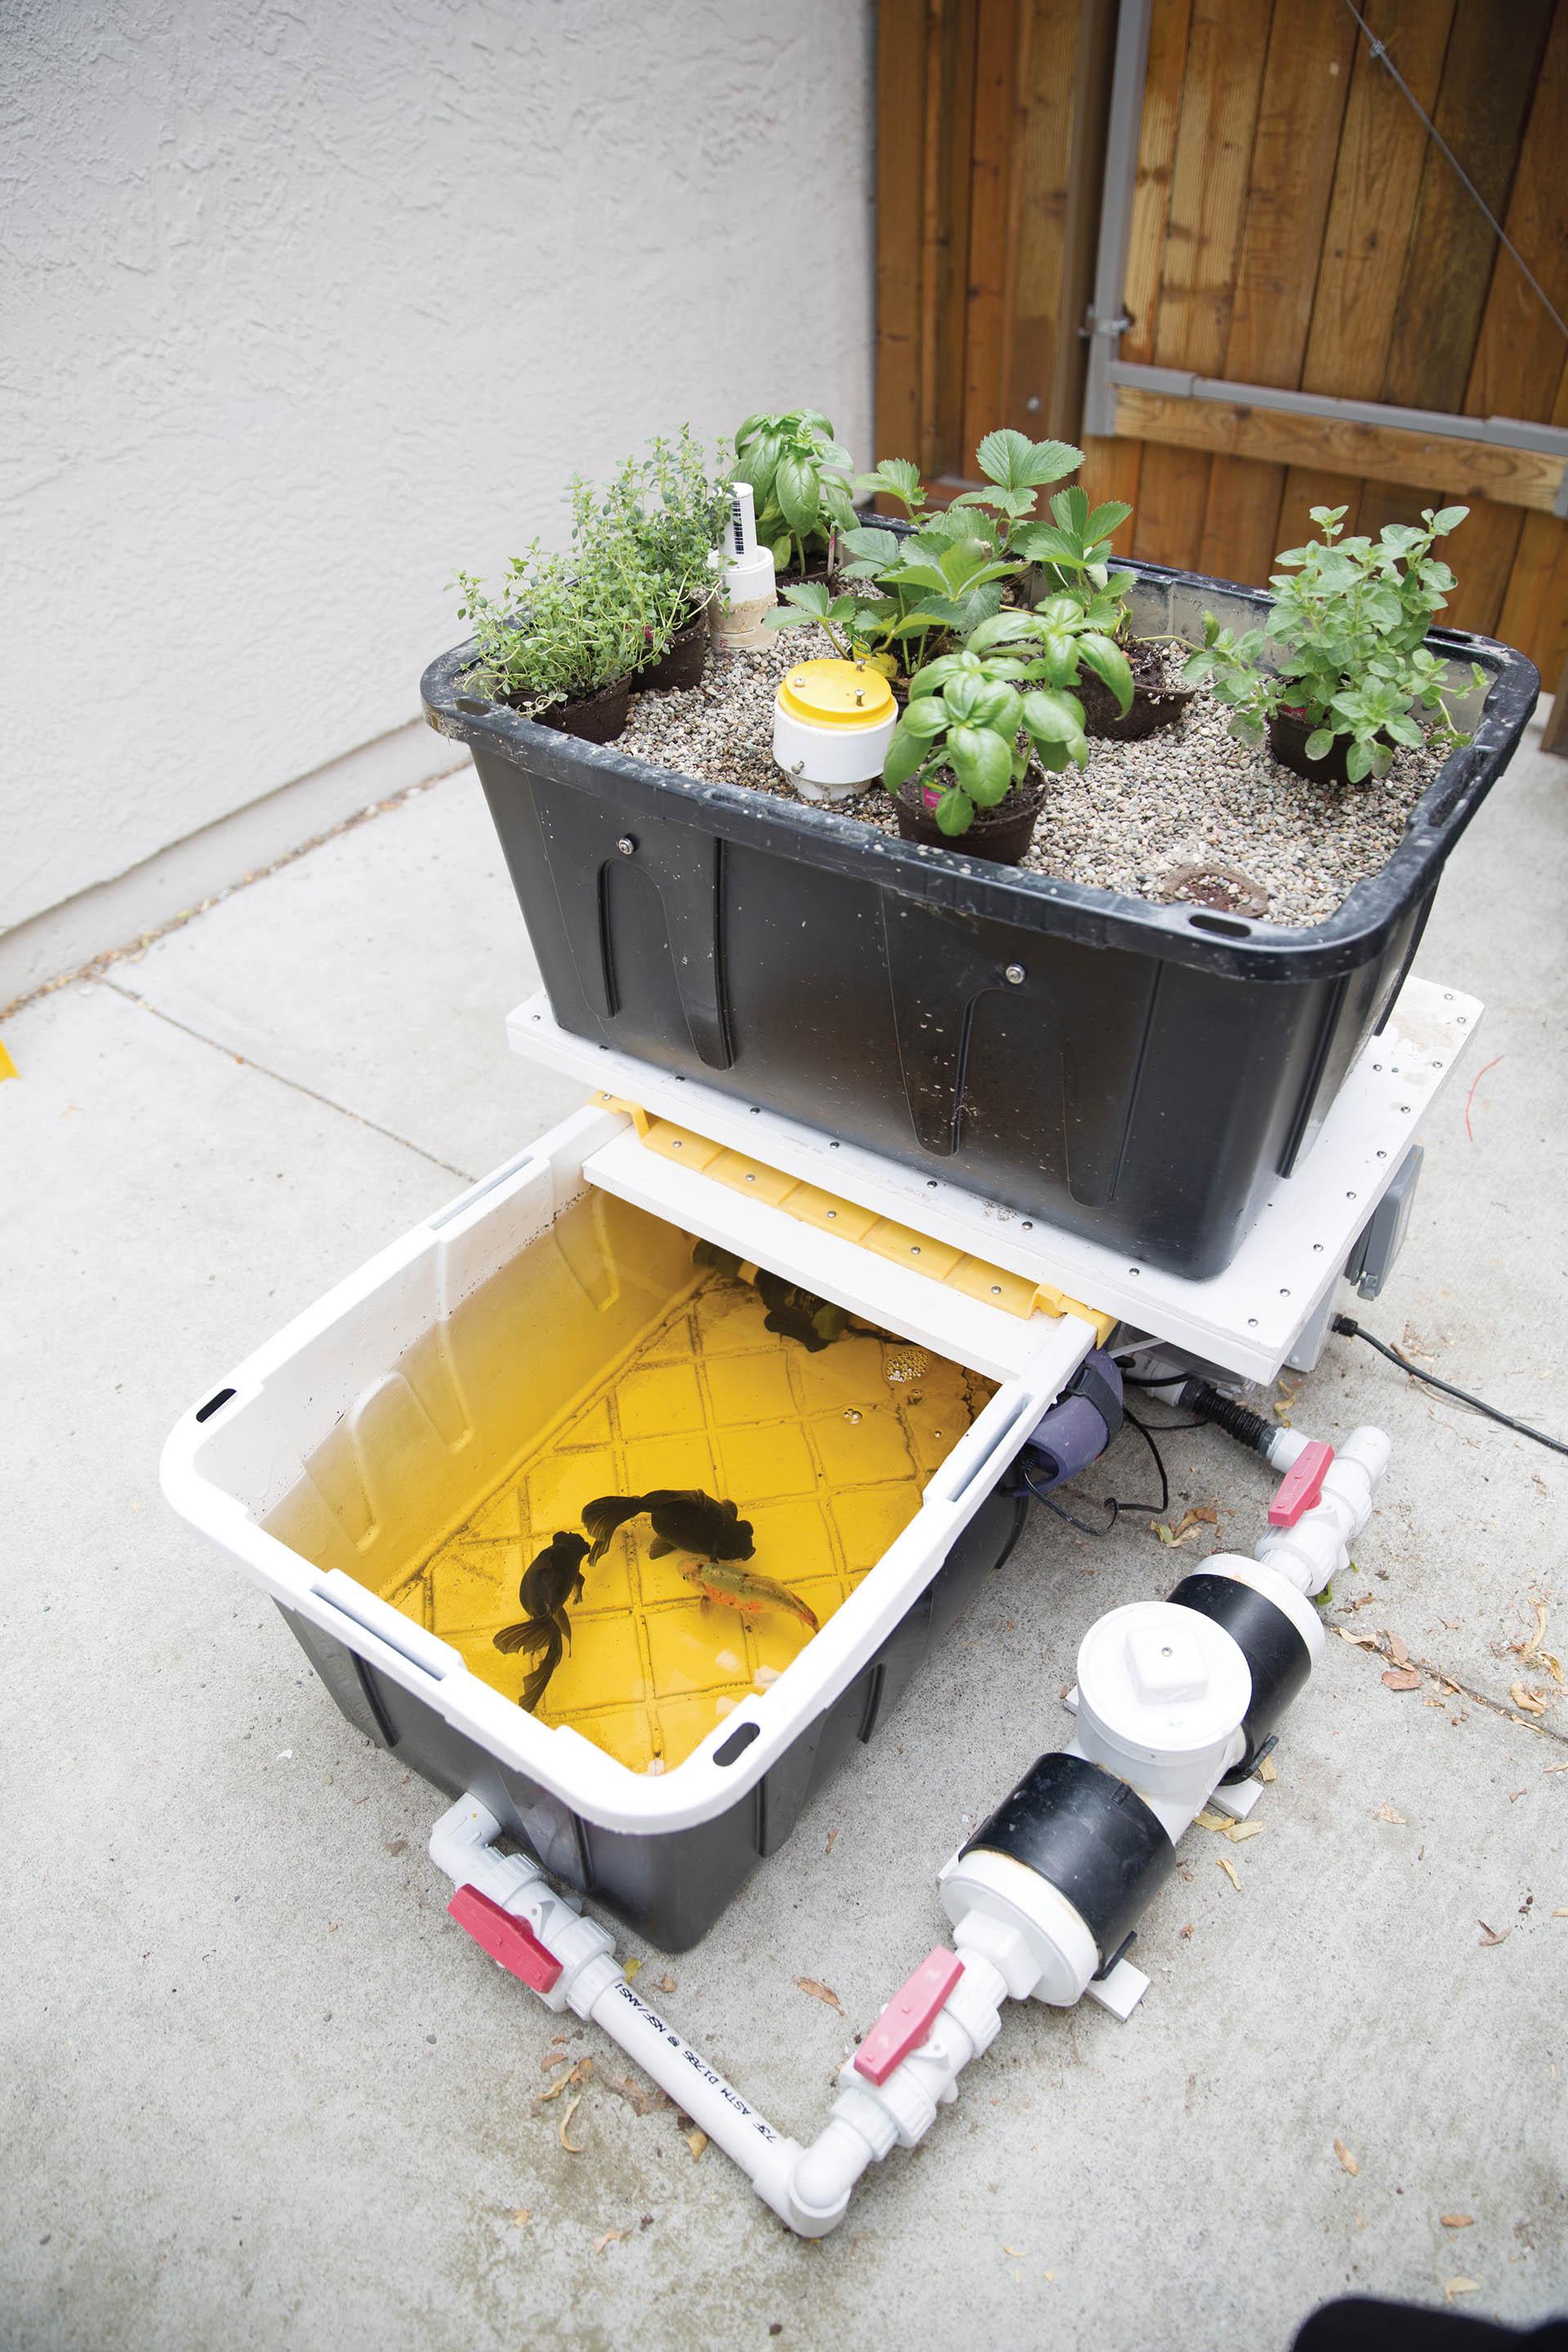
Mfumo wa akwaponiksi ambapo mimea inalimwa juu ya tanki la samaki. Juu kuna chombo cheusi chenye mimea midogo kama vile nyama chungu na mimea mingine ya majani iliyopandwa kwenye kokoto. Chini ya chombo hicho kuna tanki nyeupe yenye maji ya rangi ya njano na samaki wachache weusi wakiogelea.